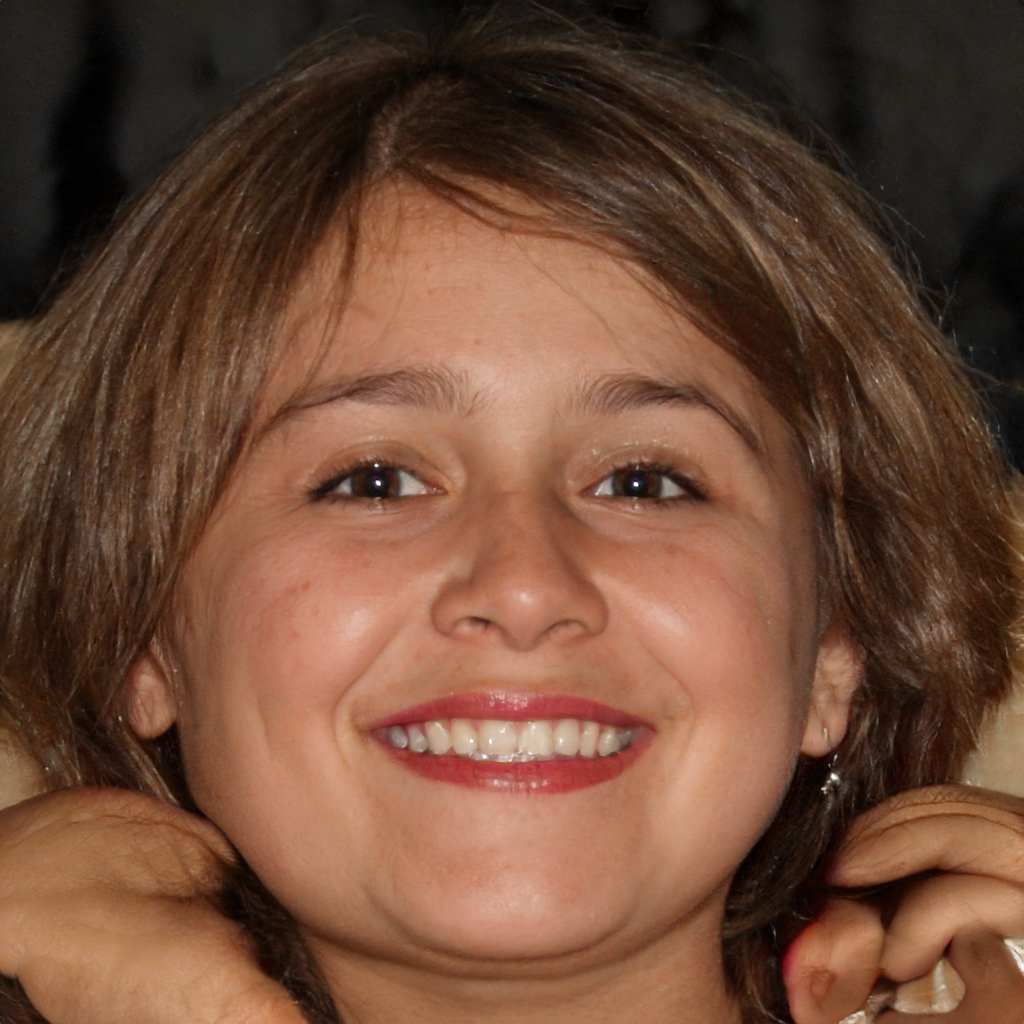
Gender: Female